At Any Price

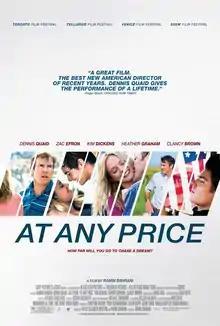
Theatrical release poster

At Any Price is a 2012 American Crime drama film directed by Ramin Bahrani and written by Ramin Bahrani and Hallie Newton. The film, starring Dennis Quaid and Zac Efron, was selected to compete for the Golden Lion at the 69th Venice International Film Festival, and later screened as an official selection at both the Telluride Film Festival and the 2012 Toronto Film Festival. Sony Pictures Classics purchased the film and it was released in the United States on April 24, 2013.